Aragatsotn Province

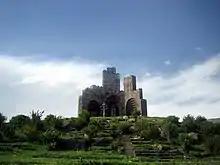
Abaran battle memorial

After the fall of the Russian Empire in 1917, the Armenian, Georgian and Muslim leaders of Transcaucasia united to form the Transcaucasian Federative Republic and proclaimed Transcaucasia's secession. However, it was a fragile short-lived federation that collapsed in May 1918, while the Turkish army was advancing towards Eastern Armenia through Gyumri, Aragatsotn, and Sardarapat. On May 21, 1918, the Turkish forces attacked through Aparan in Aragatsotn trying to reach Yerevan. The Turks were opposed by the Armenian forces under the command of Dro at the outskirts of Aparan. After three days of fierce fighting, the Armenians launched a counter-attack on 25 May, and the Turkish troops were forced to retreat back to the north on 29 May. As a result of the decisive victories over the Turks in the battles of Sardarabad, Abaran, and Gharakilisa, the Armenians declared independence on May 28, 1918.